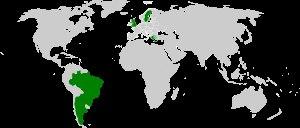
Dragora GNU/Linux-libre est une distribution du système GNU/Linux exclusivement constituée de logiciels libres. Elle est à ce titre soutenue par la Fondation pour le logiciel libre.